Russian symbolism

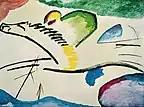
Wassily Kandinsky's emblem of the symbolic Blue Rider (1911)

As to more traditional theatre, Paul Schmidt, an influential translator, has written that "The Cherry Orchard" and some other late plays of Anton Chekhov show the influence of the Symbolist movement. Their first production by Constantin Stanislavski was as realistic as possible. Stanislavski collaborated with the English theatre practitioner Edward Gordon Craig on a significant production of "Hamlet" in 1911–12, which experimented with symbolist monodrama as a basis for its staging. Two years later, Stanislavski won international acclaim when he staged Maurice Maeterlinck's "The Blue Bird" in the Moscow Art Theatre.